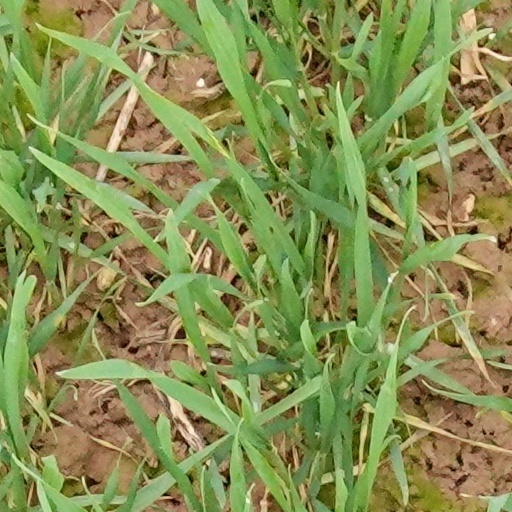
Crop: wheat